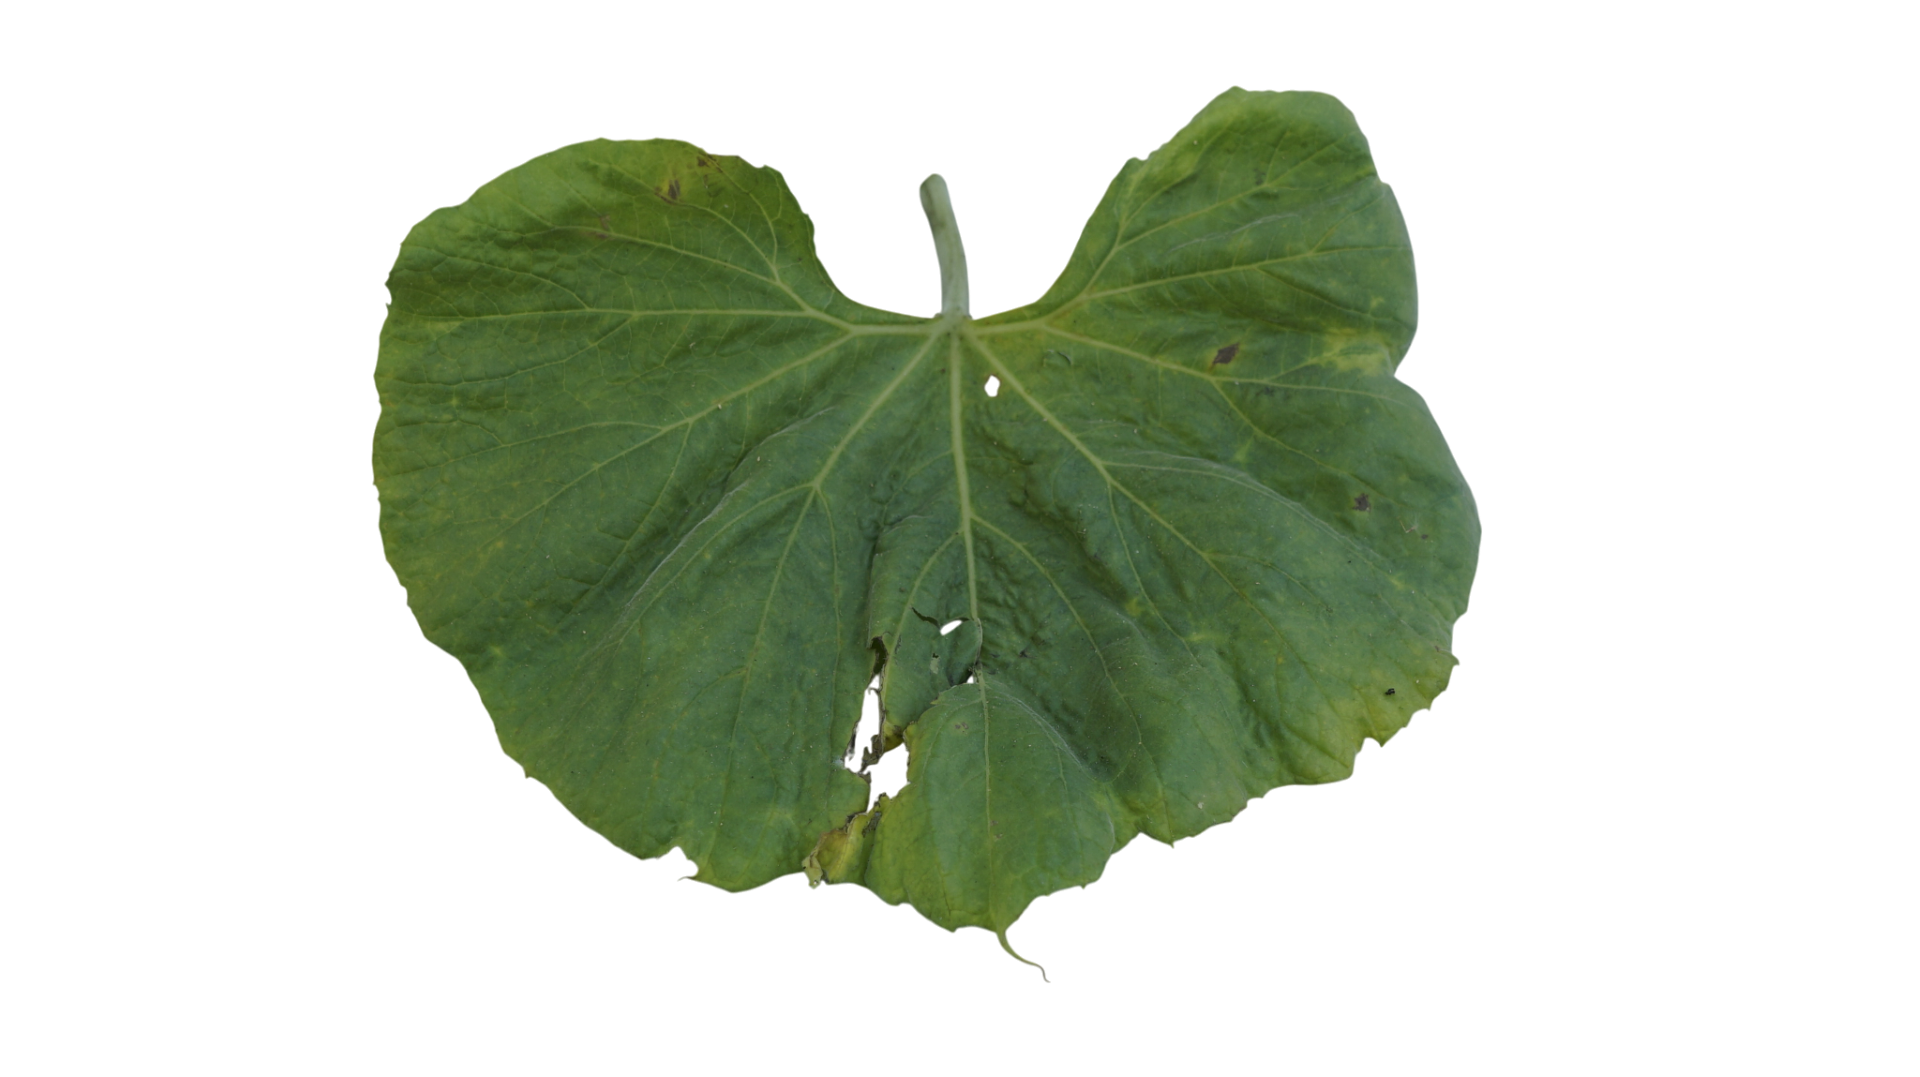
Crop: Bottle Gourd
Label: Downy_Mildew